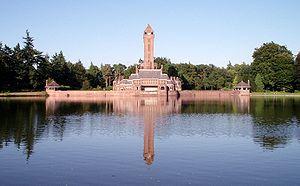
Le parc national De Hoge Veluwe est l'un des plus grands parcs nationaux des Pays-Bas, s'étendant sur 54,5 km² de dunes et forêts achetées par Hélène Kröller-Müller et Anton Kröller au début du XXᵉ siècle et légués à l'État en 1935.
Le musée Kröller-Müller, inauguré en 1938, est un musée d'art situé à proximité du village néerlandais d'Otterlo.